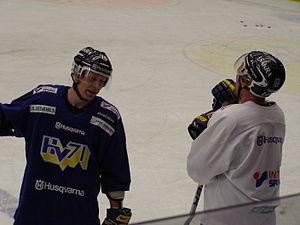
Johan Davidsson est un joueur professionnel de hockey sur glace.
Lance Ward est un joueur canadien de hockey sur glace professionnel.